Annalisa Cucinotta

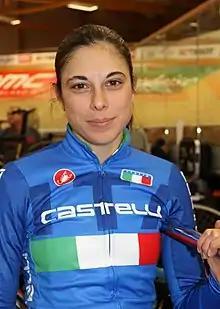
Cucinotta in 2015

Annalisa Cucinotta (born 3 April 1986) is an Italian former professional road and track cyclist. She represented her nation at the 2015 UCI Track Cycling World Championships.